Ginacci House

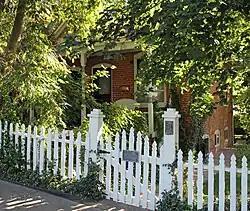

The Ginacci House, at 1116 LaFarge St. in Louisville, Colorado, was built around 1908. It was listed on the National Register of Historic Places in 1986. It is a one-story masonry house with a hipped roof, having two arched doors and two arched windows on its front facade. Gingerbread trim decorates a front porch and a gable in the center of the roof.